Above and Beyond (1952 film)

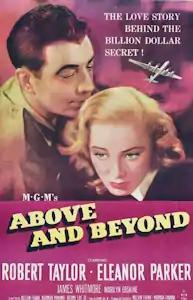
Theatrical release poster

Above and Beyond is a 1952 American World War II film about Lt. Col. Paul W. Tibbets Jr., the pilot of the aircraft that dropped the atomic bomb on Hiroshima in August 1945.